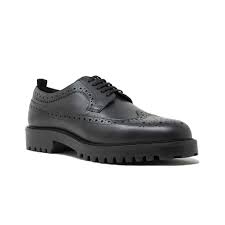
Label: Brogue